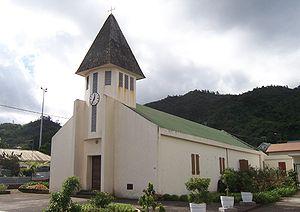
Le Tévelave est un village français des Hauts de la commune des Avirons, dans le département de La Réunion.